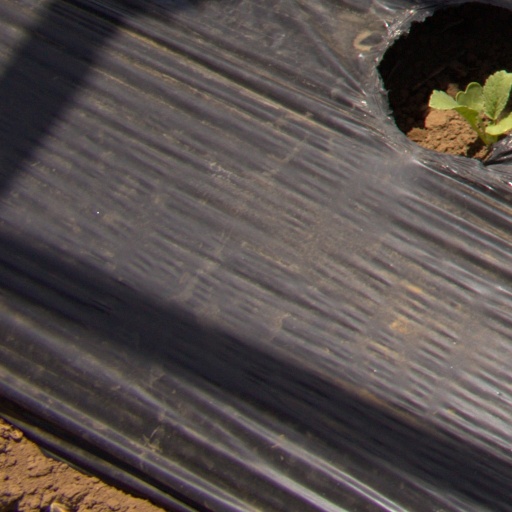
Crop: Jerusalem artichoke